John Ferguson (New York politician)

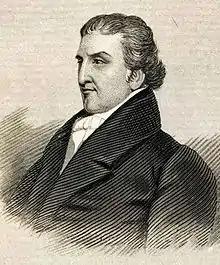
From "Manual of the Corporation of the City of New York for 1864", by D. T. Valentine.

John Ferguson (c. 1777—September 5, 1832) was an American attorney and politician from New York City. A Democratic-Republican, and later a Democrat, he was most notable for his service as the 52nd Mayor of New York City from March to June 1815, Grand Sachem of Tammany Hall, and Naval Officer of the Port of New York.